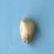
Maize quality: Bad